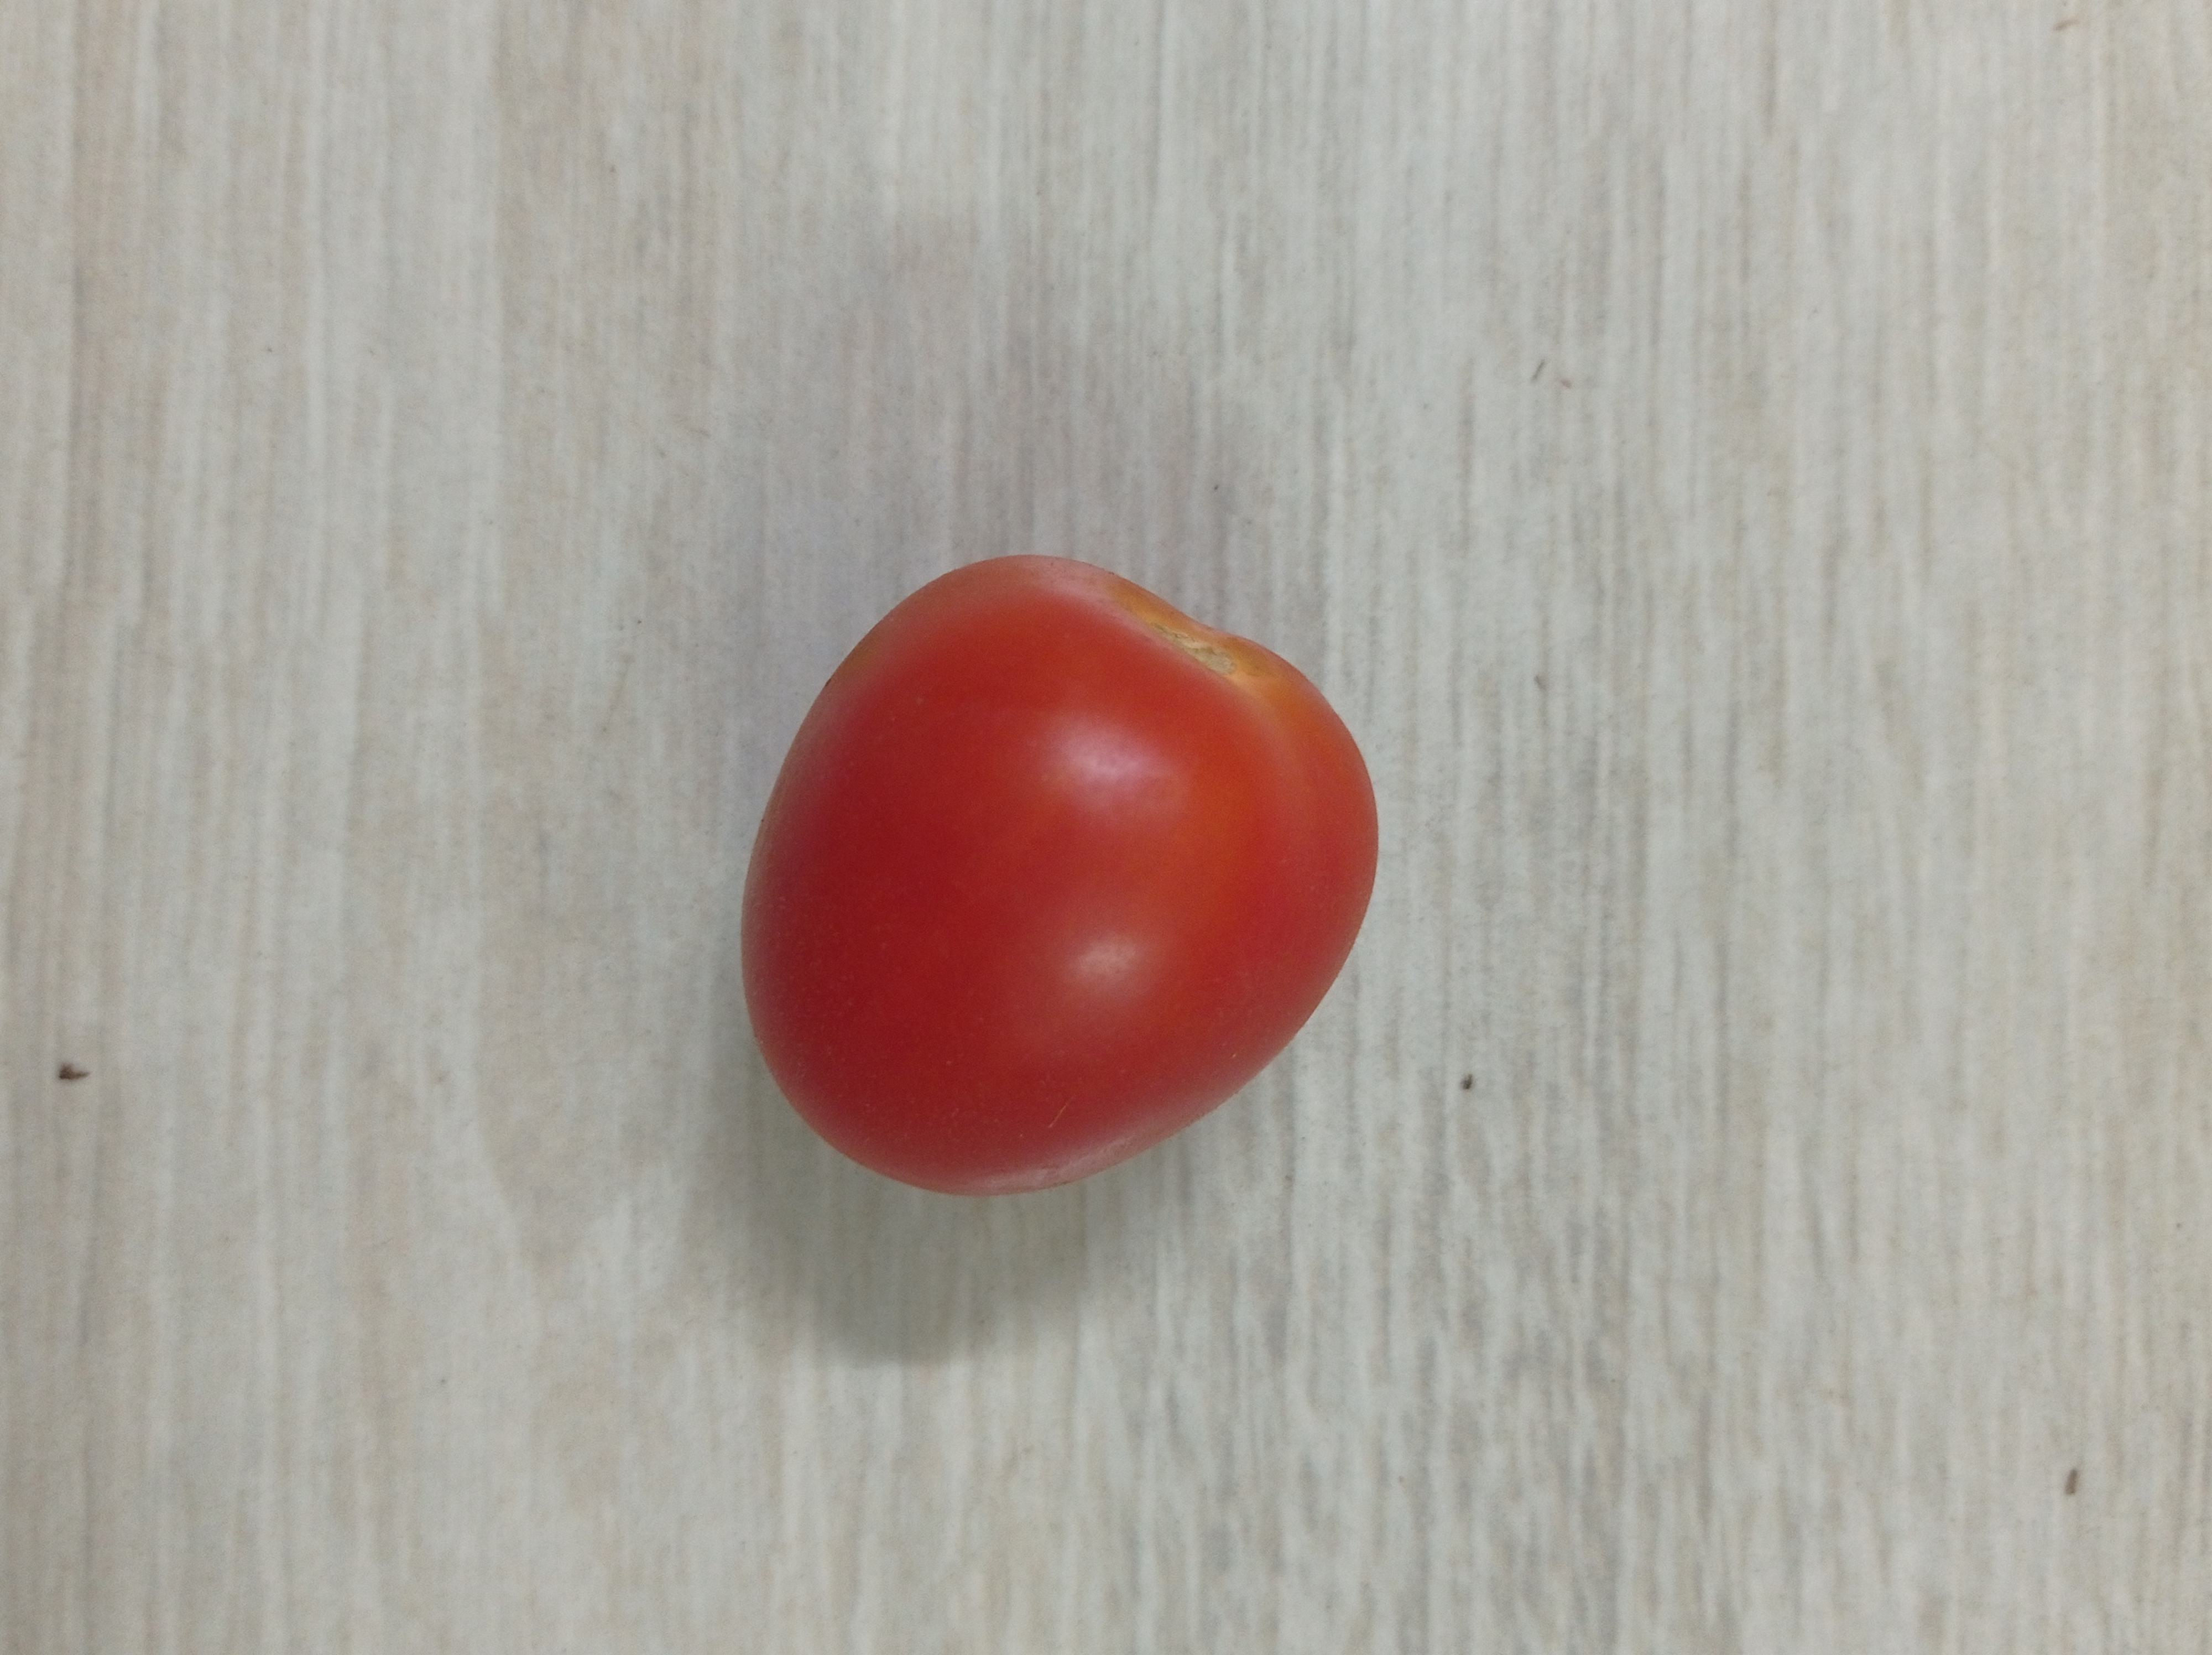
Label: Fresh